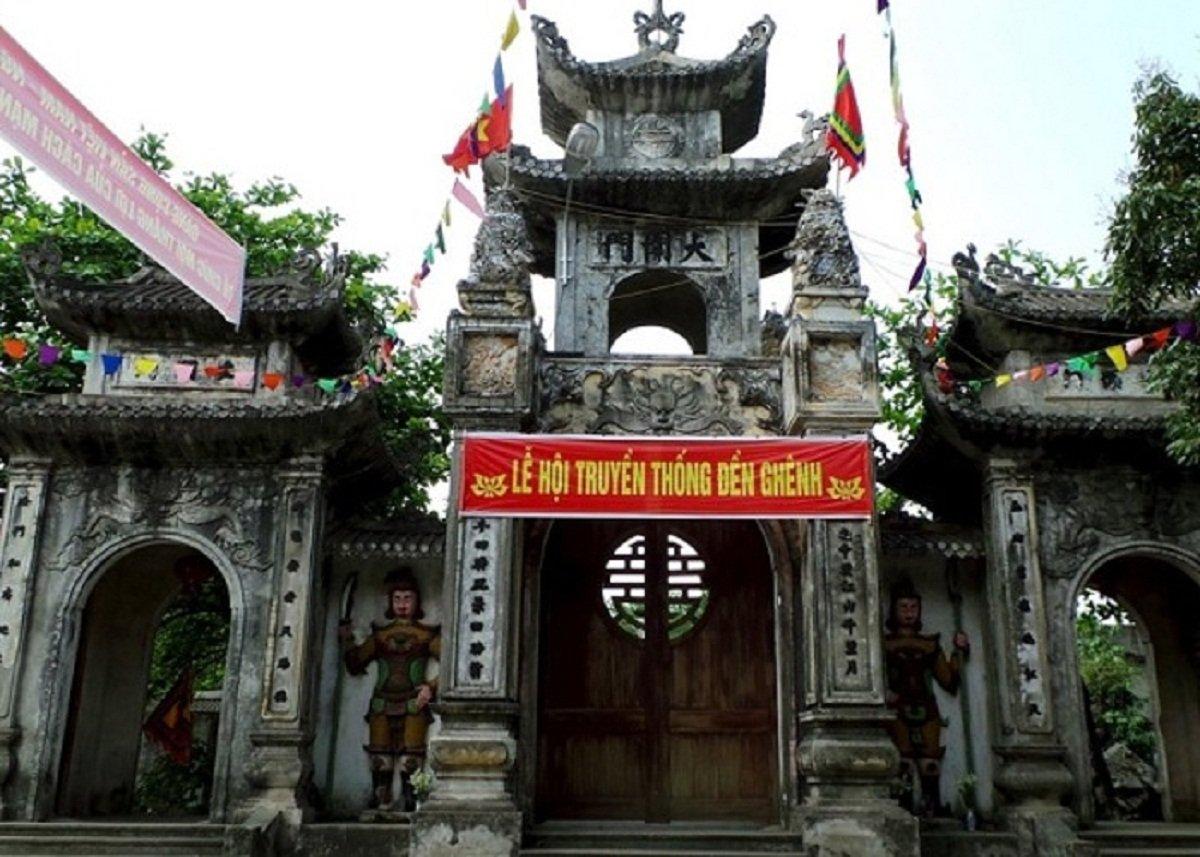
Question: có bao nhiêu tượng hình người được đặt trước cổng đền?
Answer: có hai bức tượng được đặt trước cổng đền